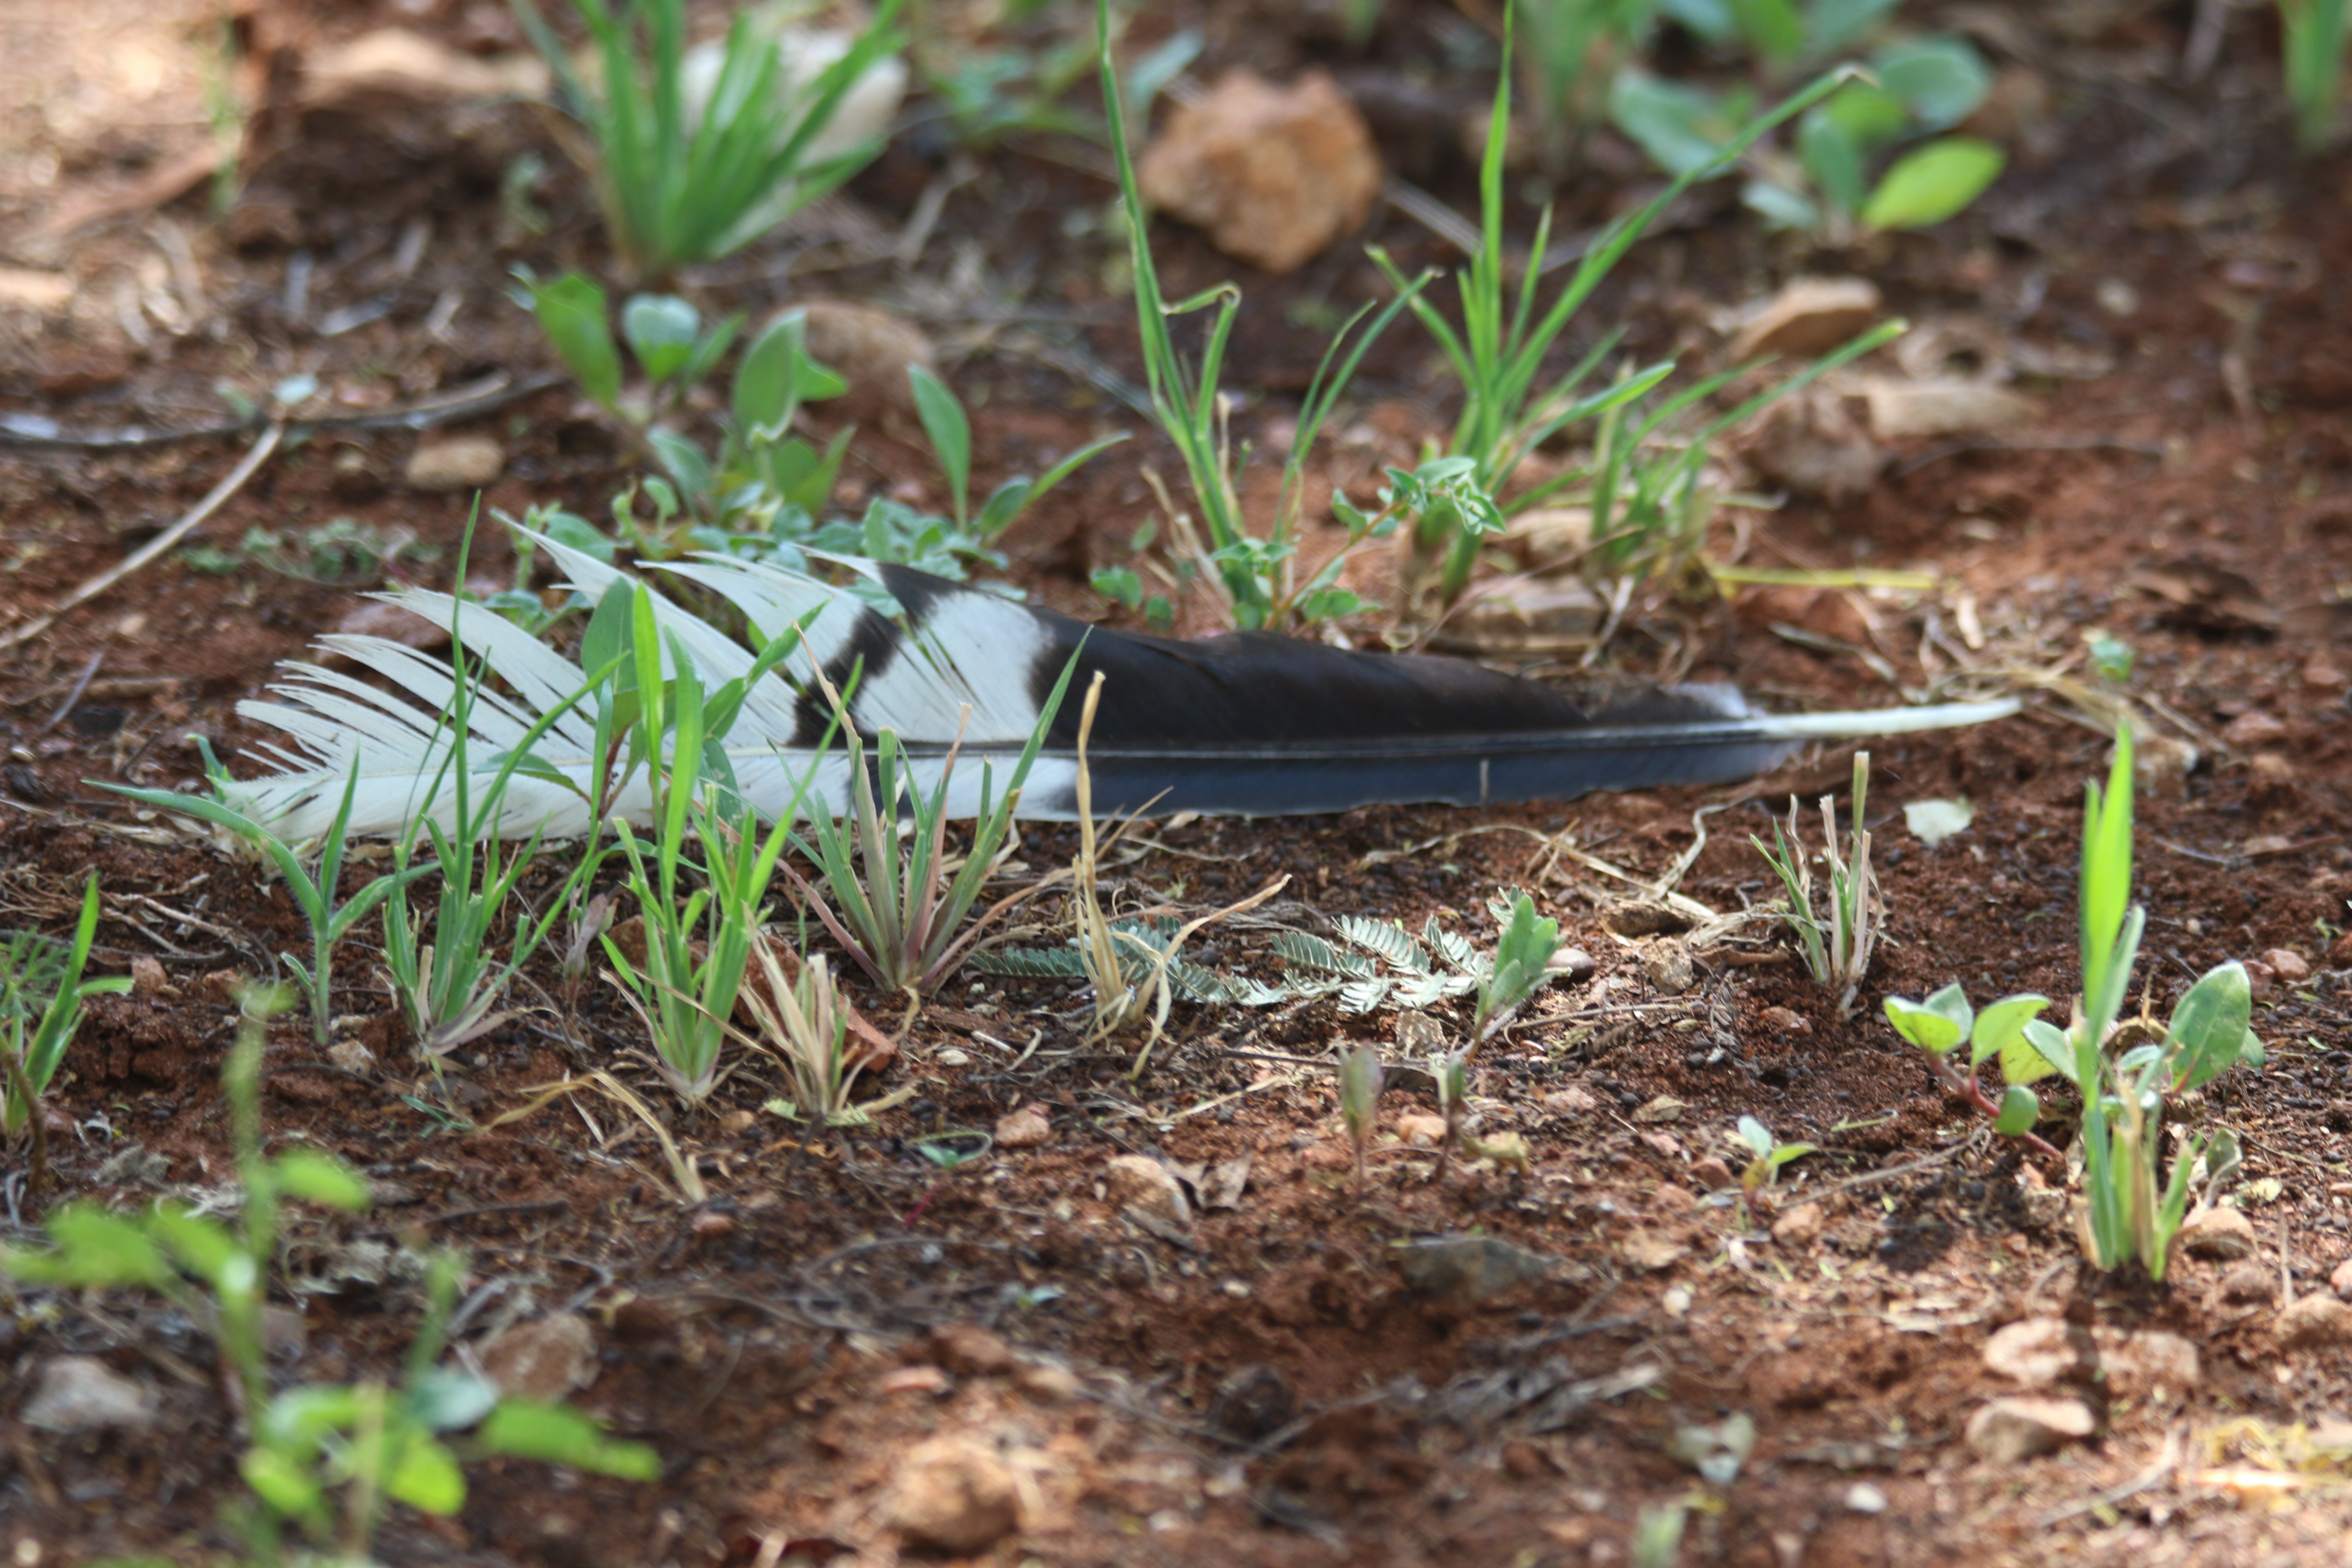
soil, grass, grass family, plant